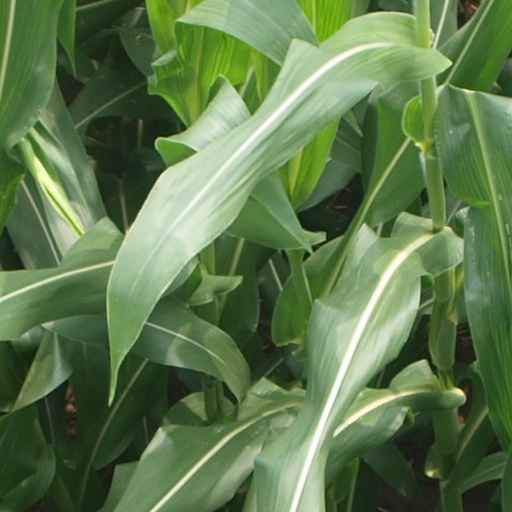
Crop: maize; corn